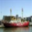
Label: ship